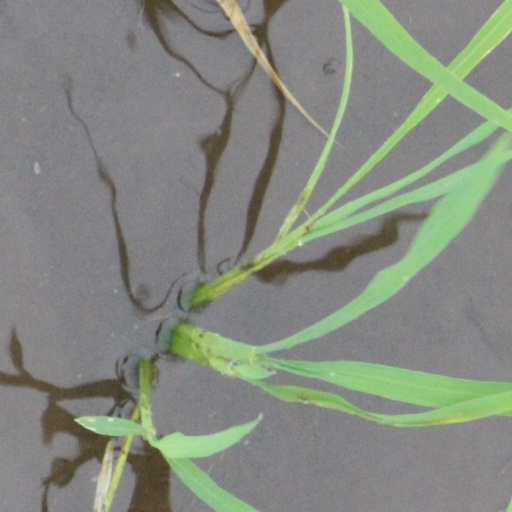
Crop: rice